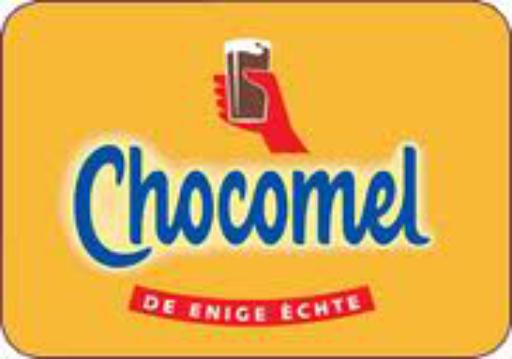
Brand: Chocomel
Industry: Food